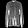
Label: Shirt